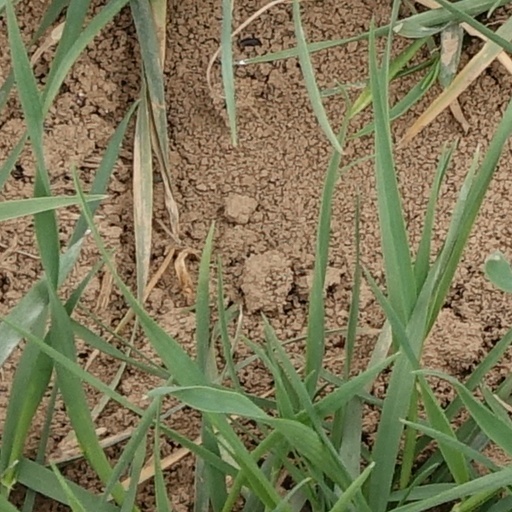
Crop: wheat